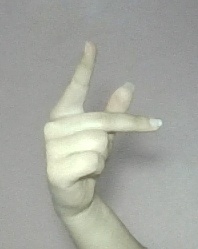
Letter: dha